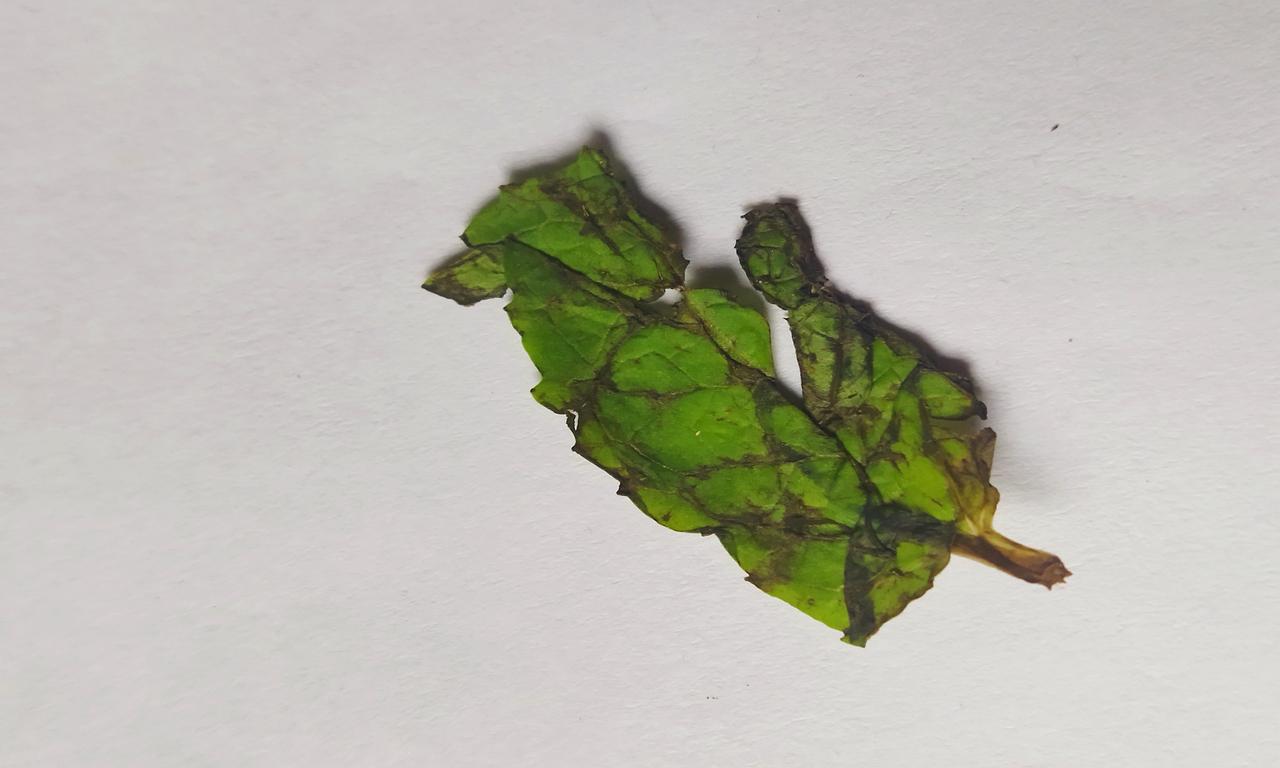
Label: Spoiled